Colorado Interstate Gas

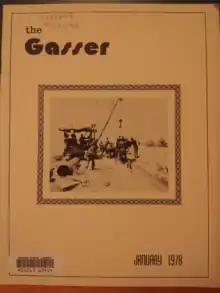
CIG The Gasser

Colorado Interstate Gas (CIG) is a major producer of natural gas, connected to major supply basins in the Rocky Mountains and production areas in the Texas Panhandle, western Oklahoma, western Kansas, and Wyoming. Originally an independent company, CIG is now a subsidiary of Kinder Morgan.